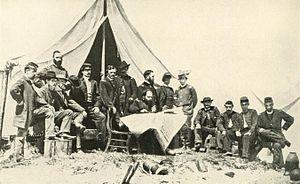
Quincy Adams Gillmore est un major général de l'Union. Il est enterré au cimetière de West Point.